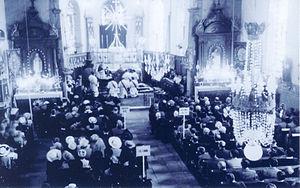
Paul Pierrat, né le 5 mars 1926 aux Vallois, arrondissement d'Épinal, Vosges, mort le 28 novembre 1990 à Saint-Dié-des-Vosges, est un prêtre diocésain et archéologue amateur français. Il est à l'origine d'un vaste mouvement de sauvegarde du patrimoine dans le sud-ouest vosgien.